Pushkinogorsky District

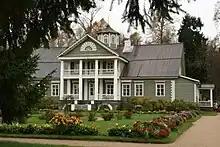
Pyotr Gannibal estate in the village of Petrovskoye

The district contains thirty-two cultural heritage monuments of federal significance and additionally forty-two objects classified as cultural and historical heritage of local significance. The majority of the federally protected monuments are grouped in and around the Mikhaylovskoye Museum Reserve, a large museum complex located in Pushkinskiye Gory and the surrounding villages. The complex is devoted to Alexander Pushkin, a Russian 19th century national poet, who owned an estate in the village of Mikhaylovskoye and spent there considerable periods of his life. He was buried in Svyatogorsky Monastery in what is currently Pushkinskiye Gory. Other monuments are archeological sites.